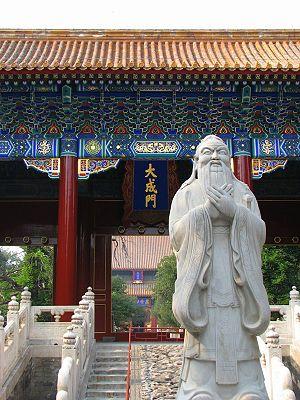
Le temple de Confucius de Pékin est le deuxième plus grand temple confucéen de Chine après celui de Qufu.